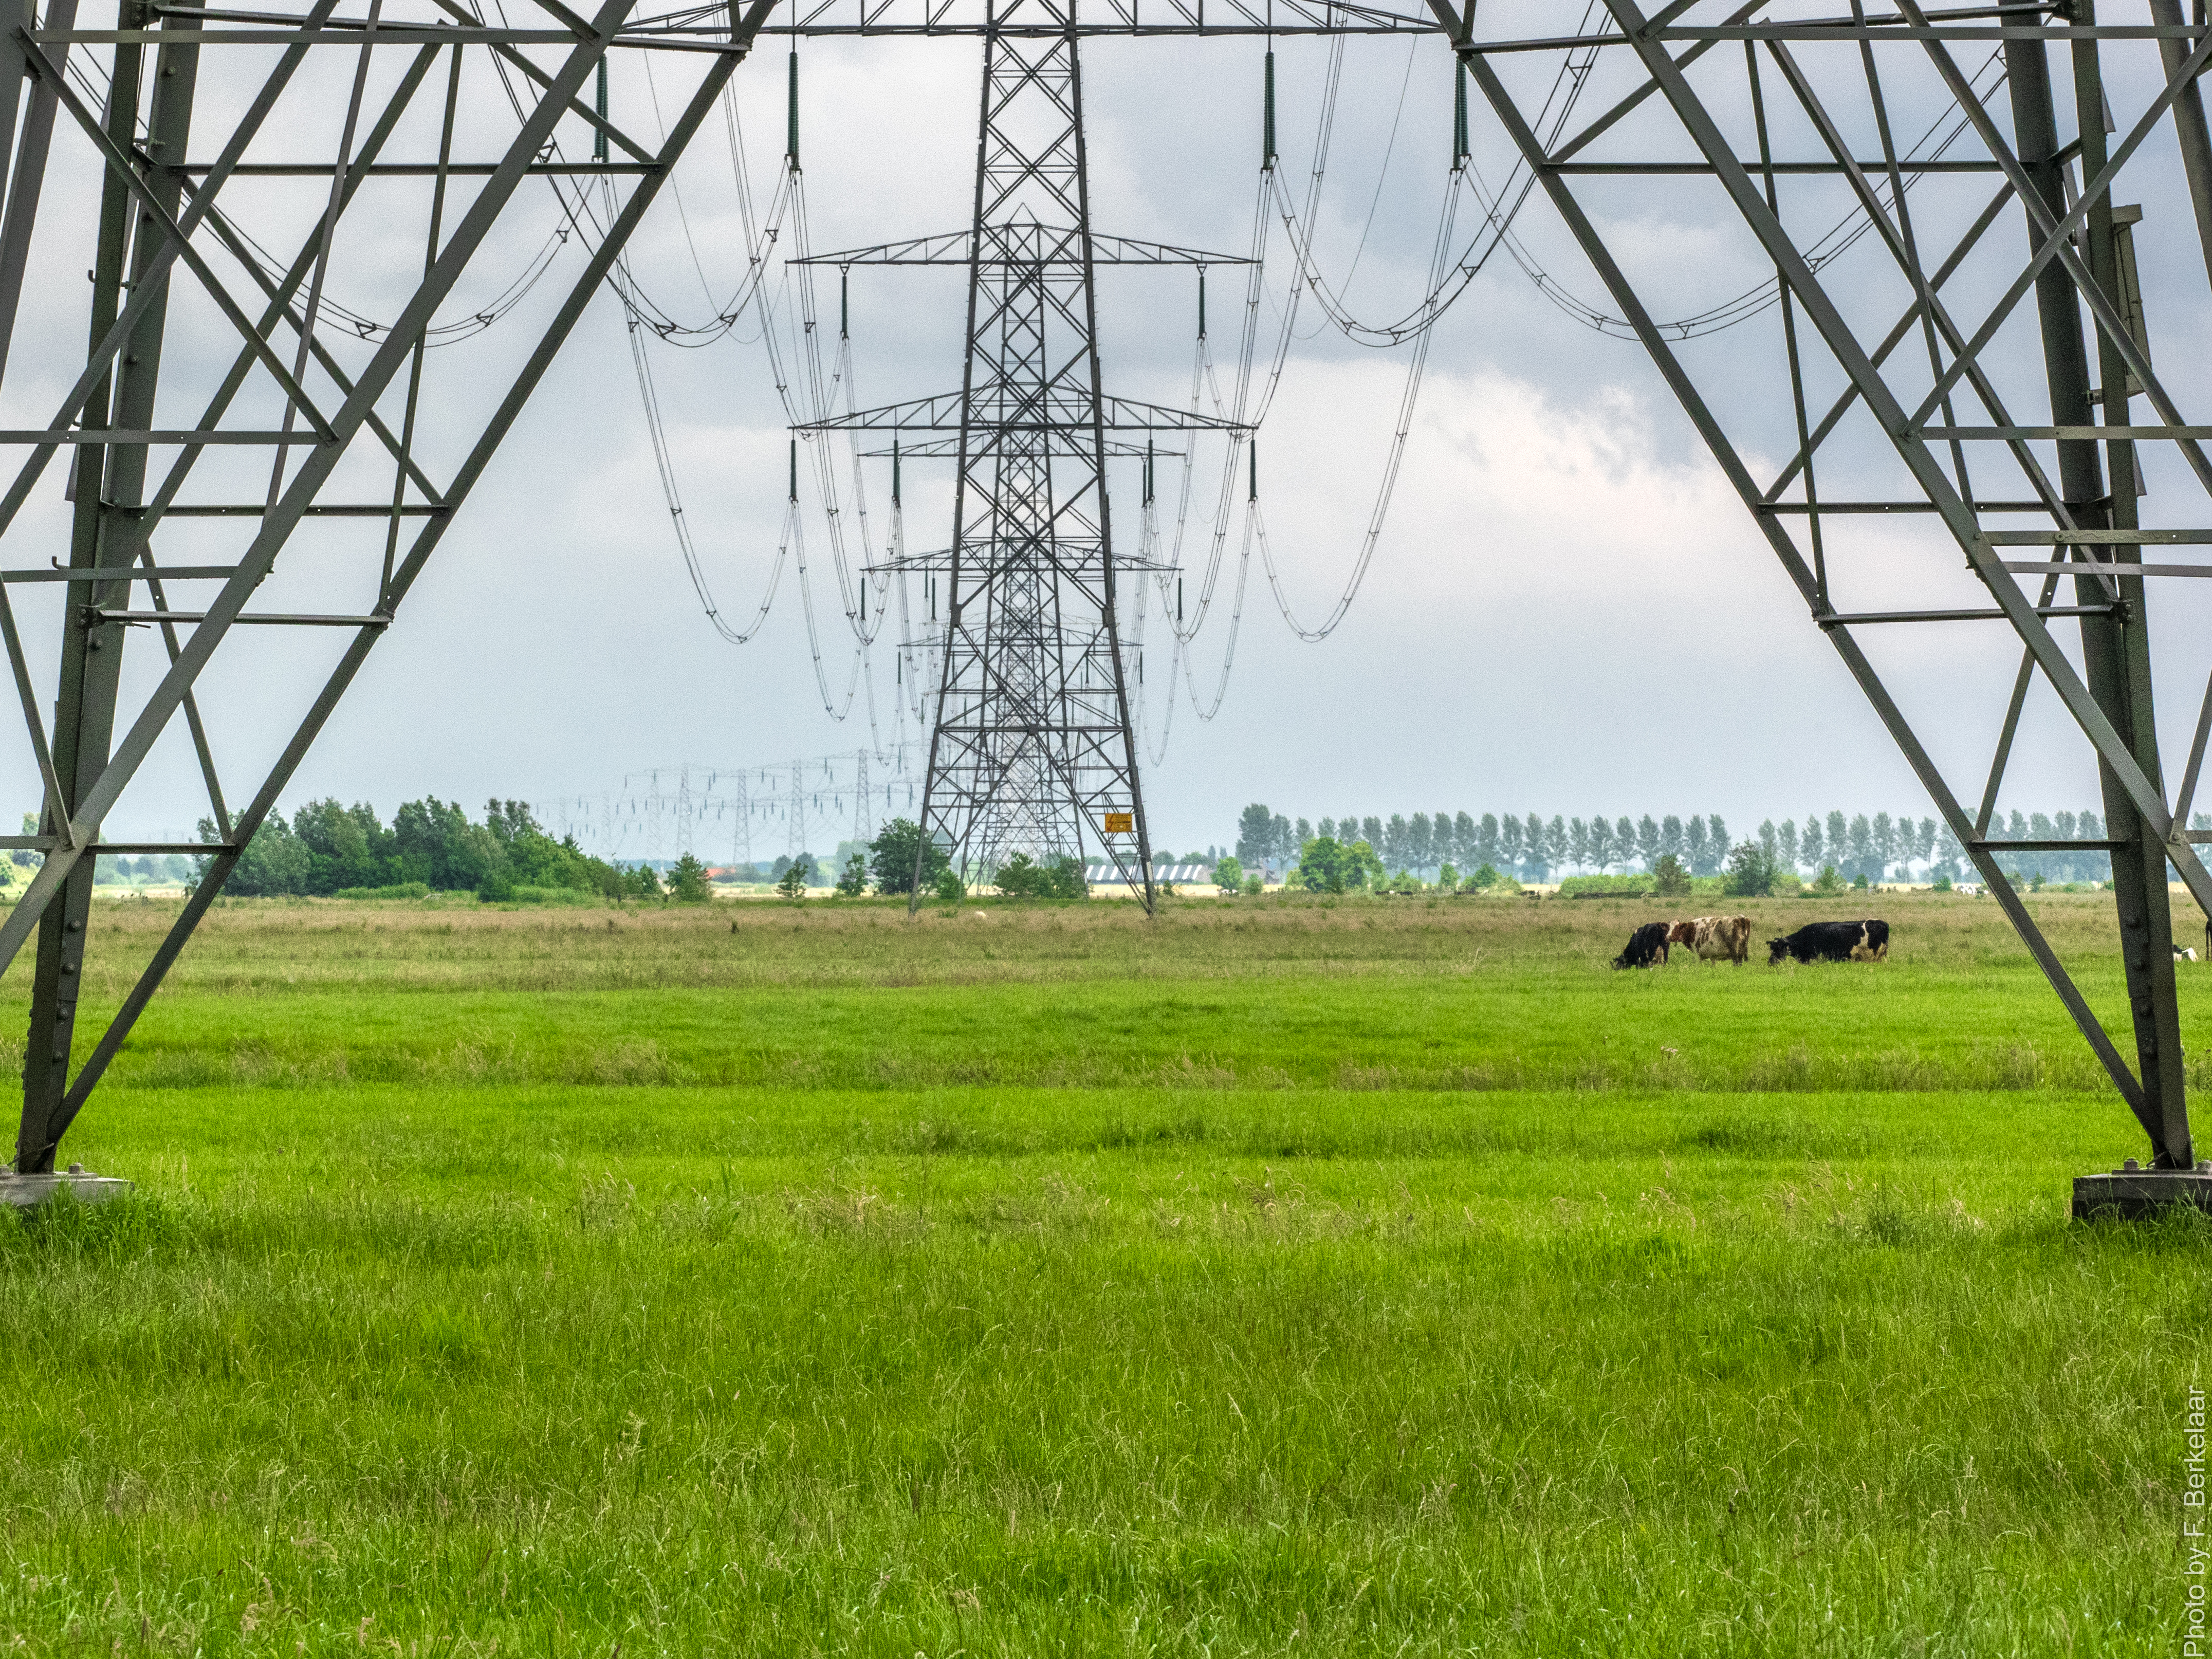
landscape, field, lawn, meadow, prairie, wind, tower, electricity, plain, energy, nederland, zuidholland, landschaft, landschap, nl, haastrecht, groenehartvanholland, polderstein, gemeentekrimpenerwaard, steinsegroen, rural area, transmission tower, outdoor structure, electrical supply, overhead power line